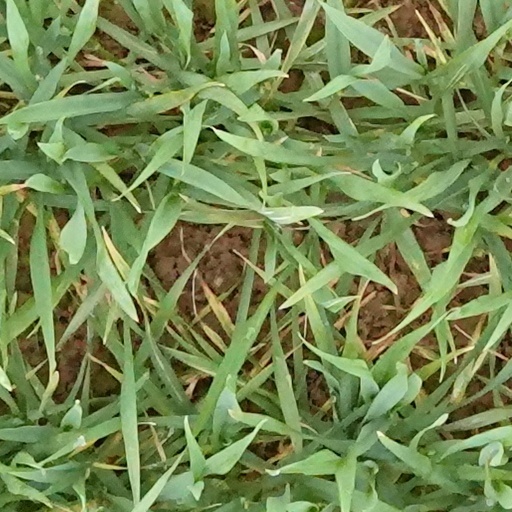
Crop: wheat